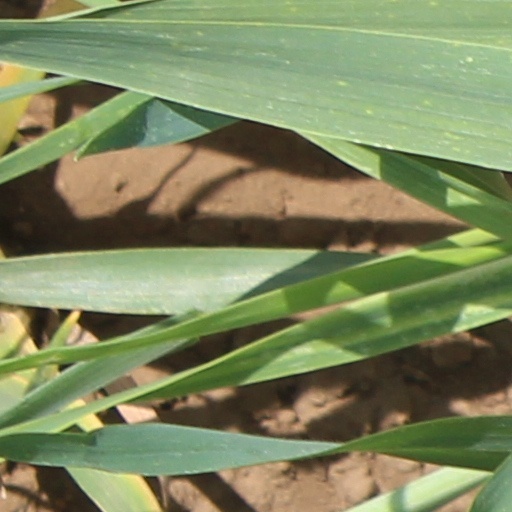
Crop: wheat